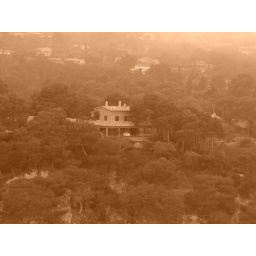
A beautiful house on the hill outside the Parador in Aiguablava, Spain. Thought it would be nice in sepia